Tullaroan Church

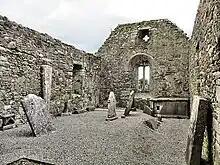
Ruined interior of Tullaroan Church

Tullaroan Church is a medieval church and National Monument in County Kilkenny, Ireland.